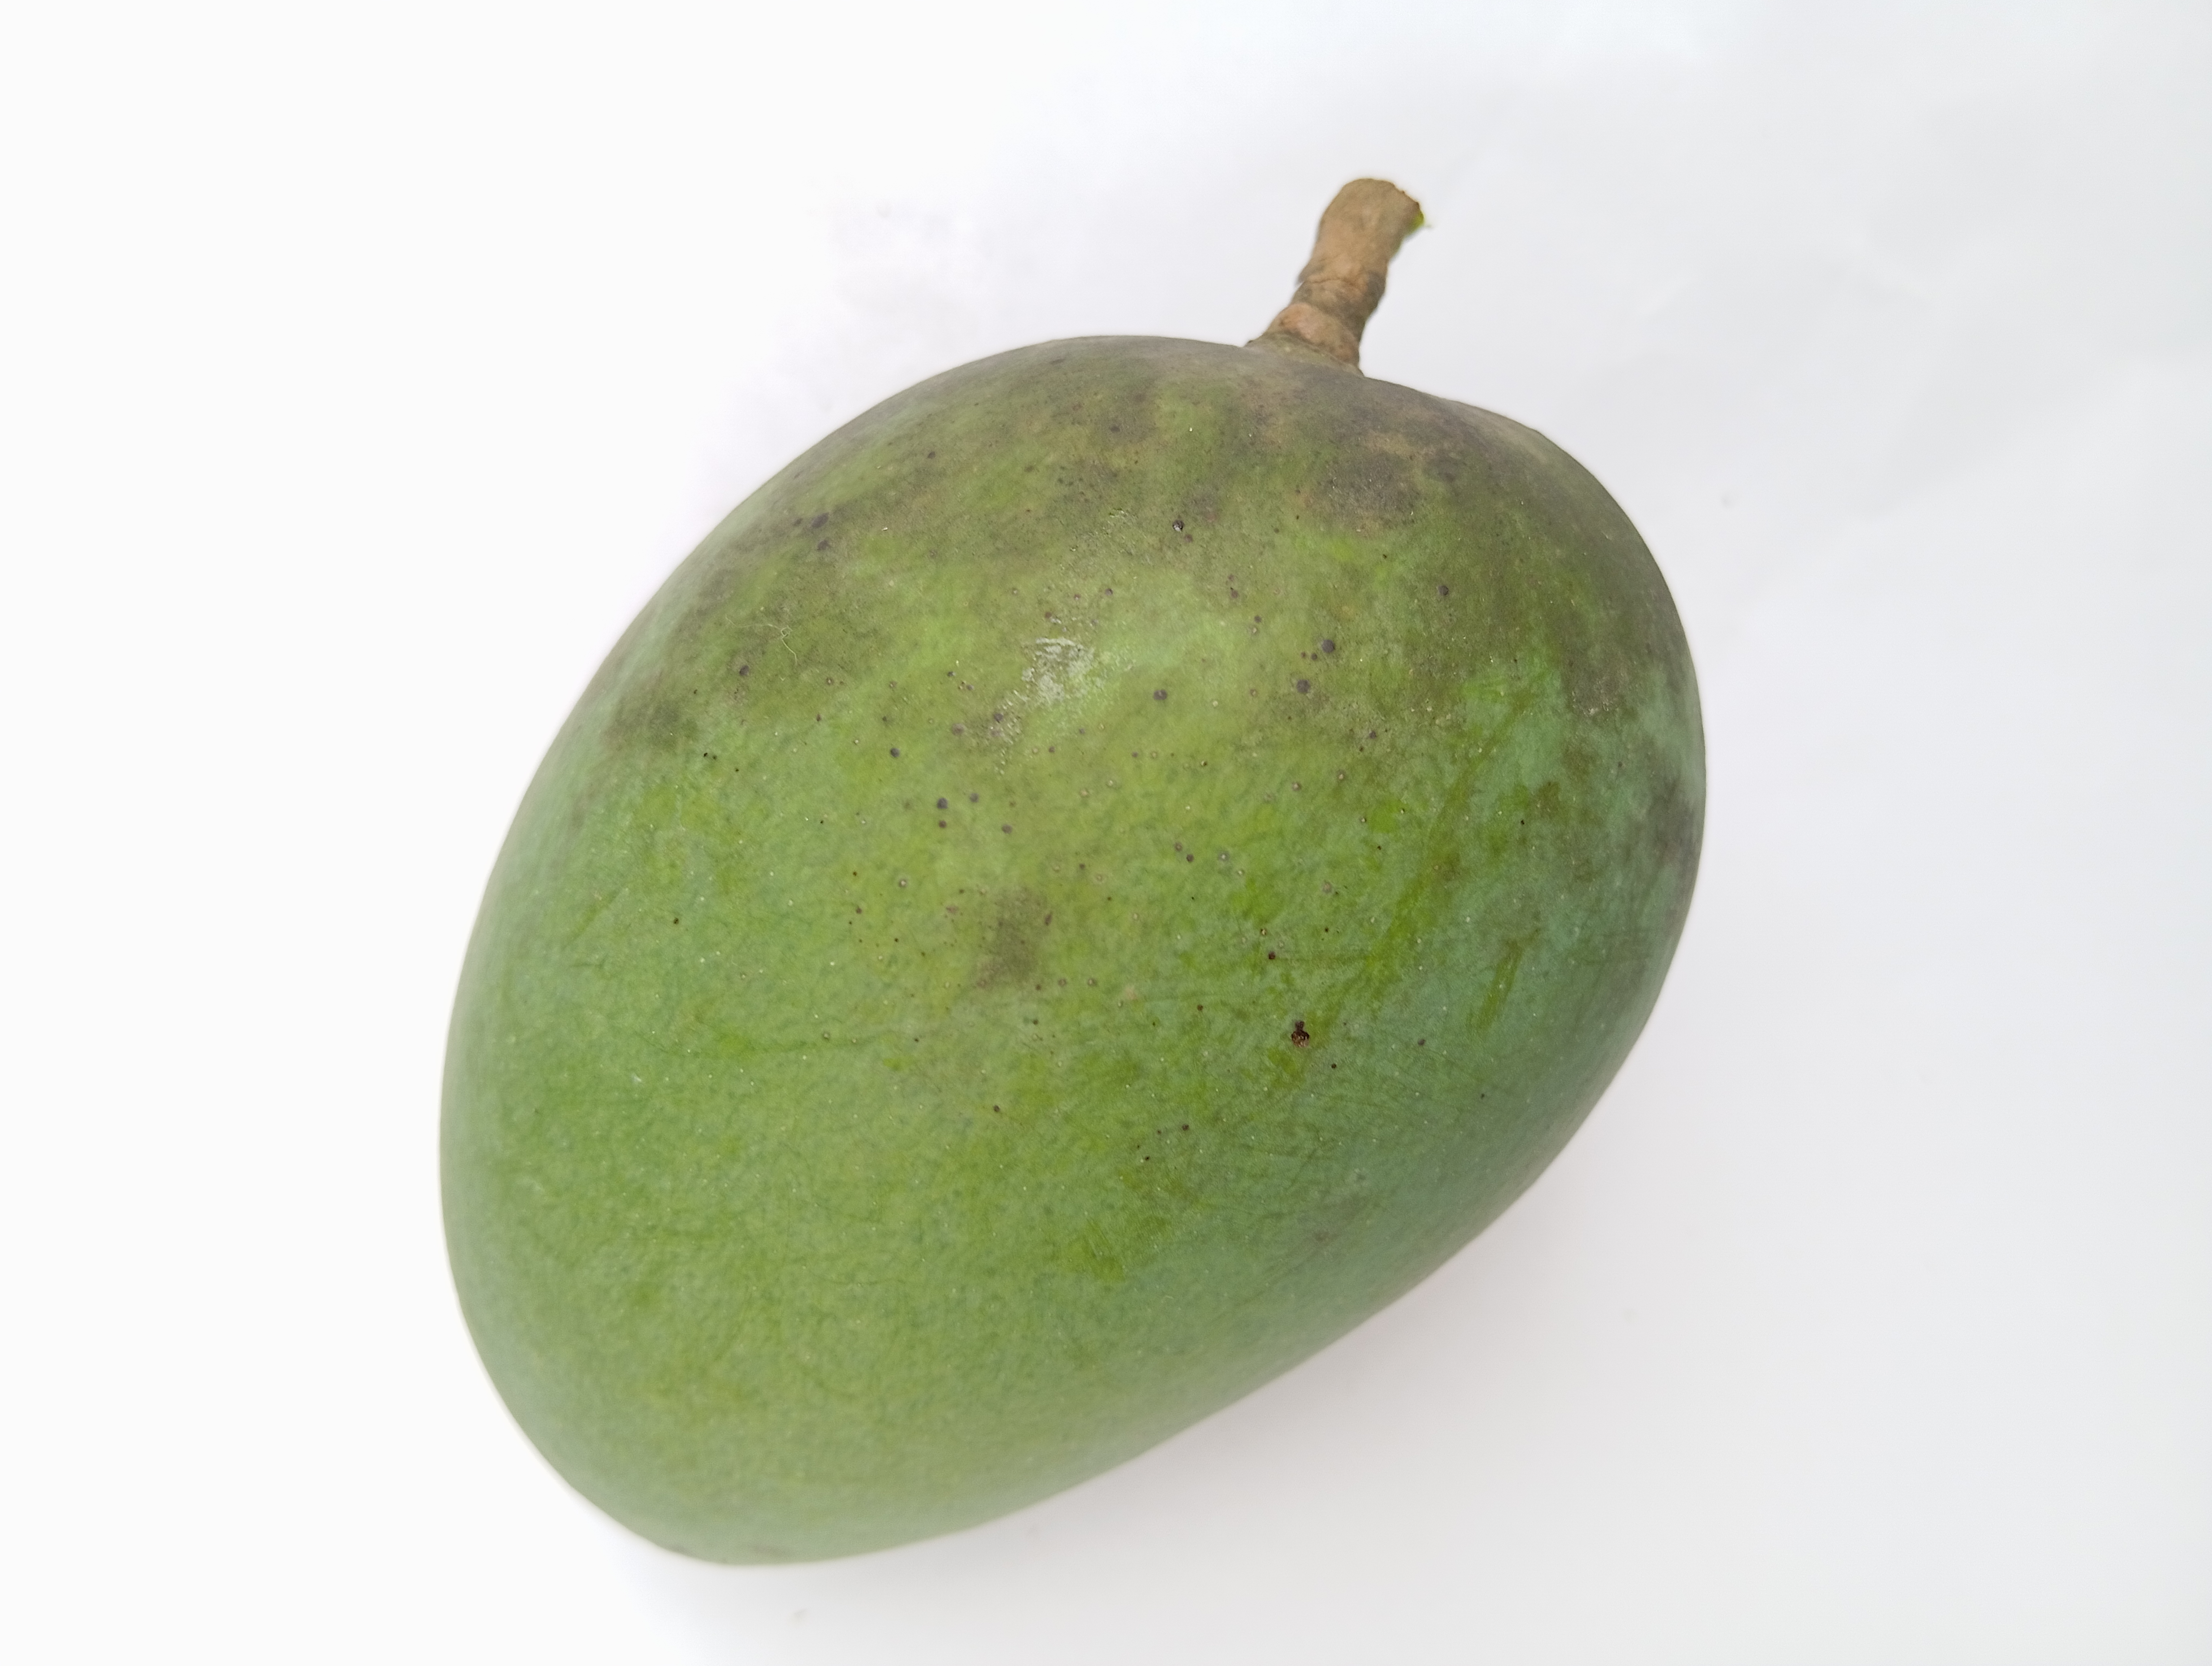
Mango variety: Harivanga